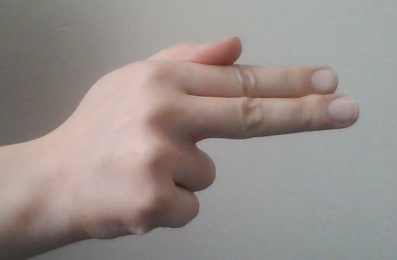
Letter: ghain